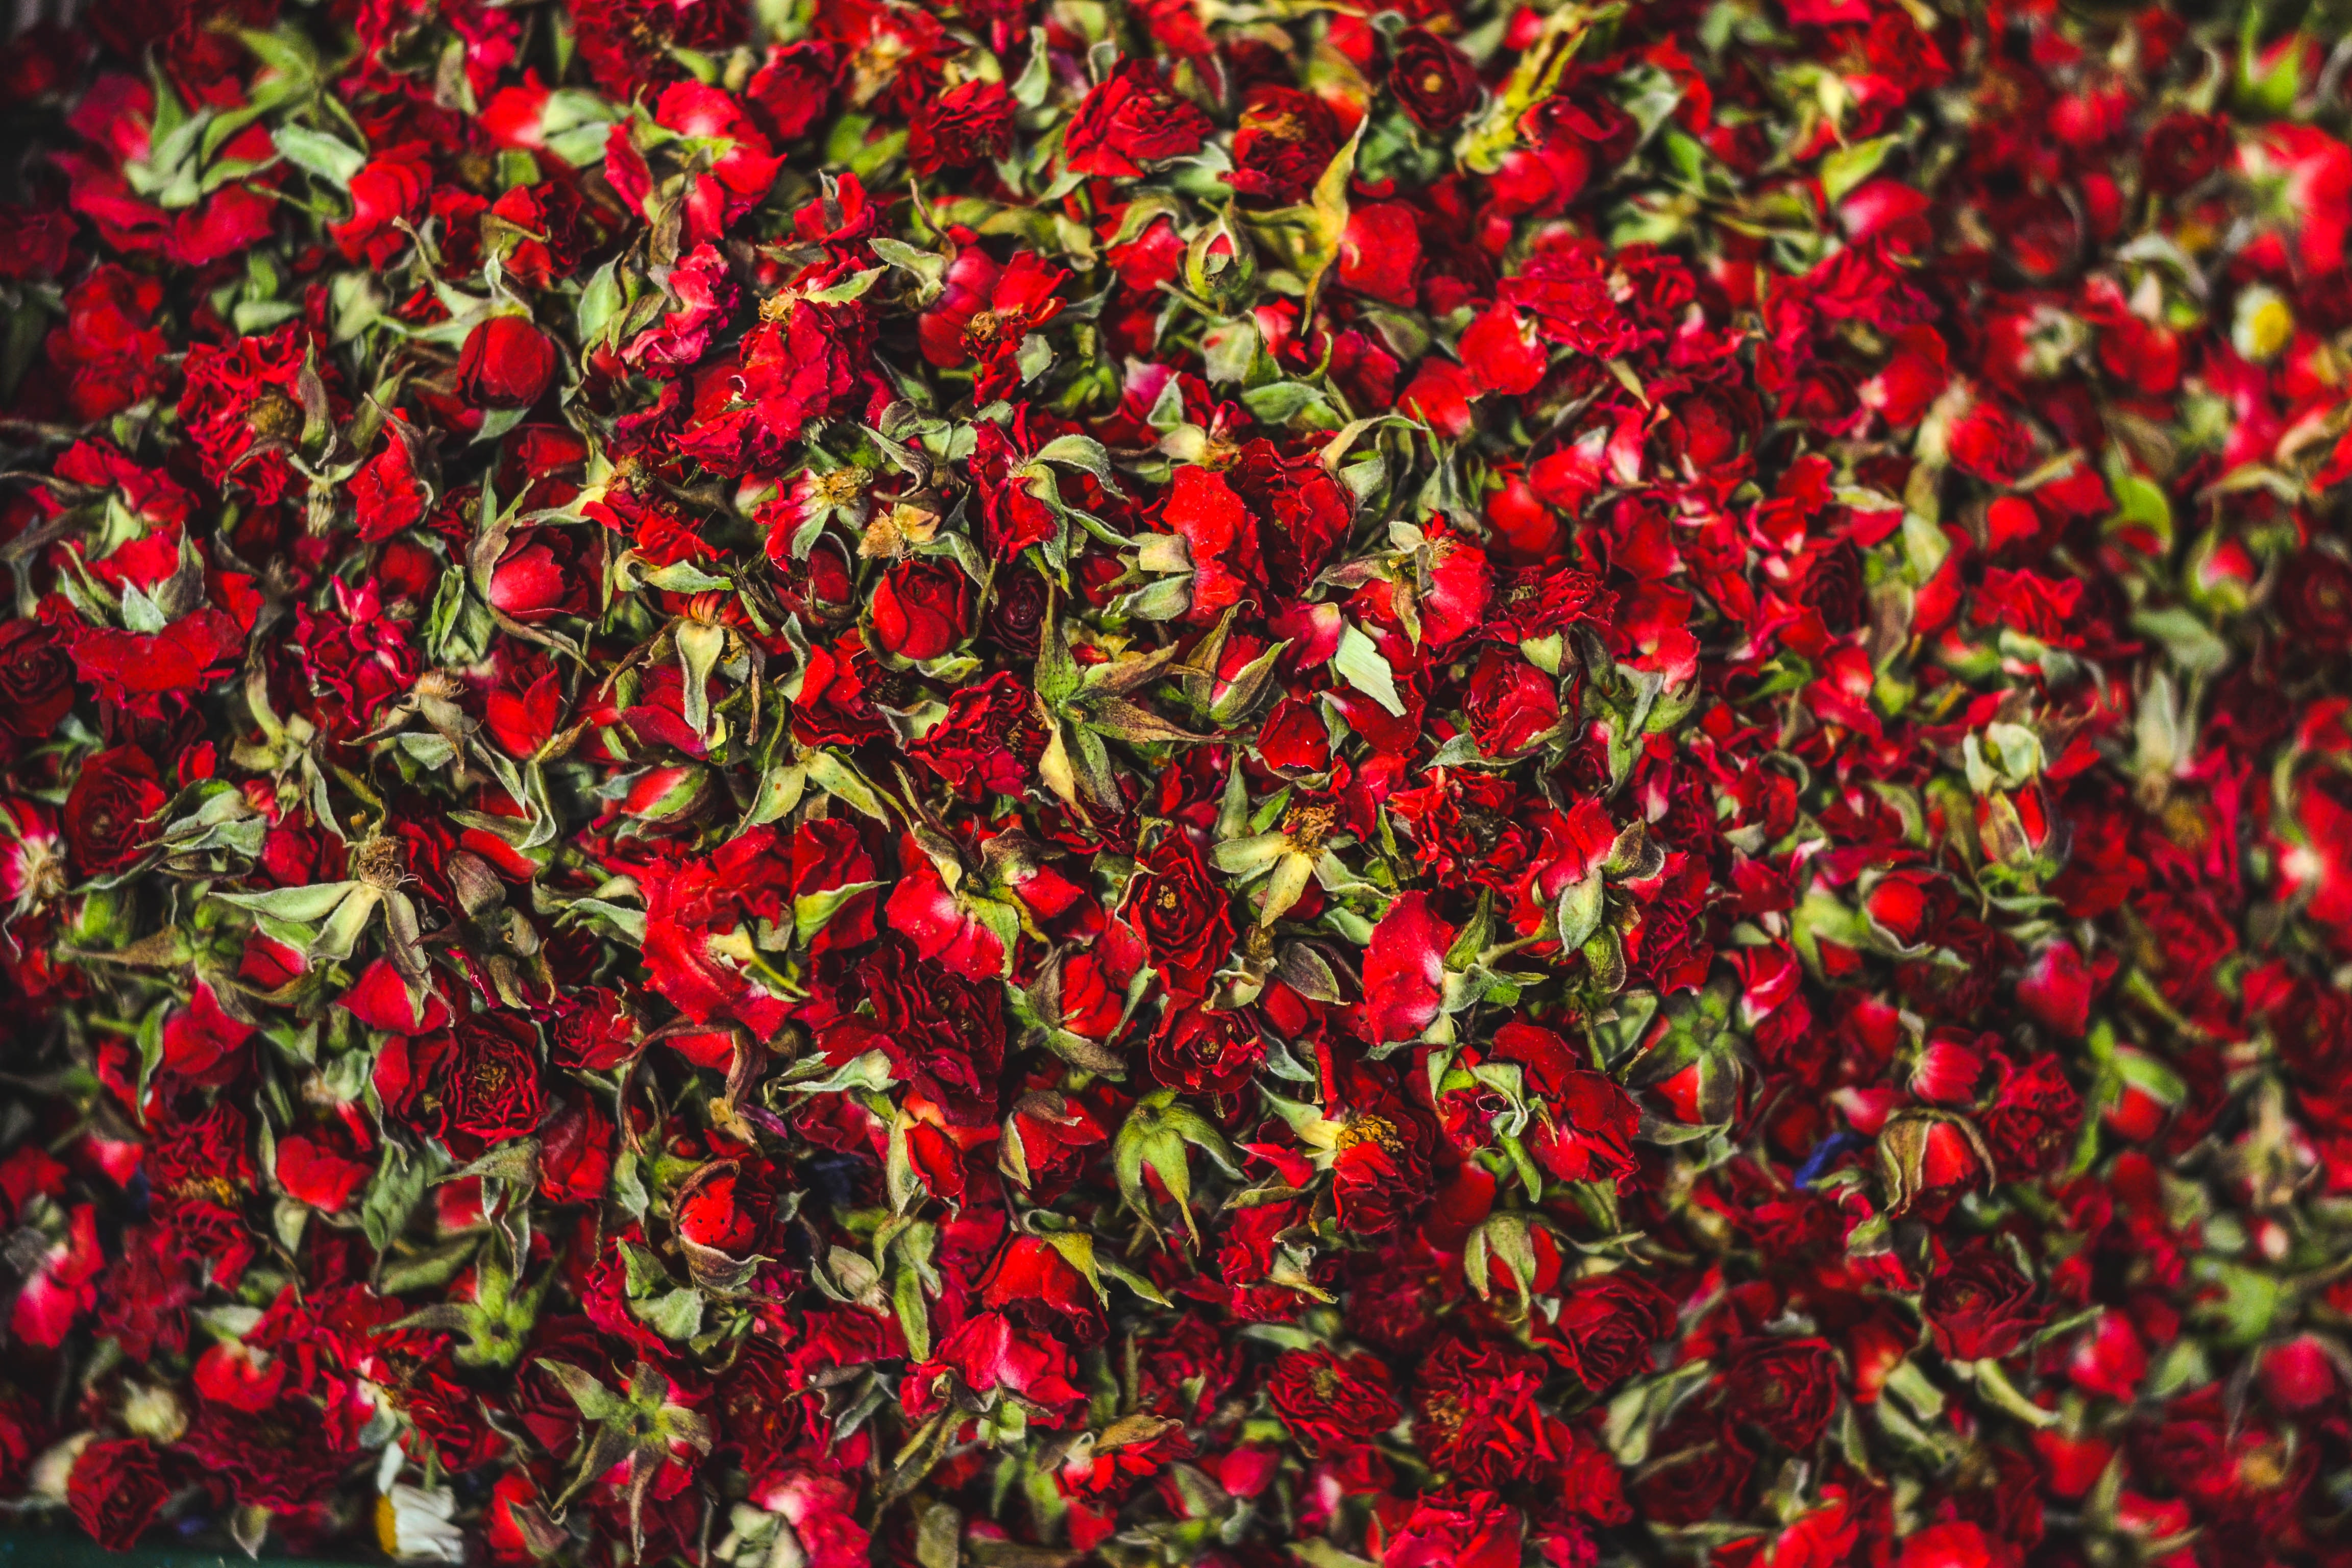
red, plant, flower, chili pepper, bell peppers and chili peppers, flowering plant, textile, pattern, annual plant, wildflower, perennial plant